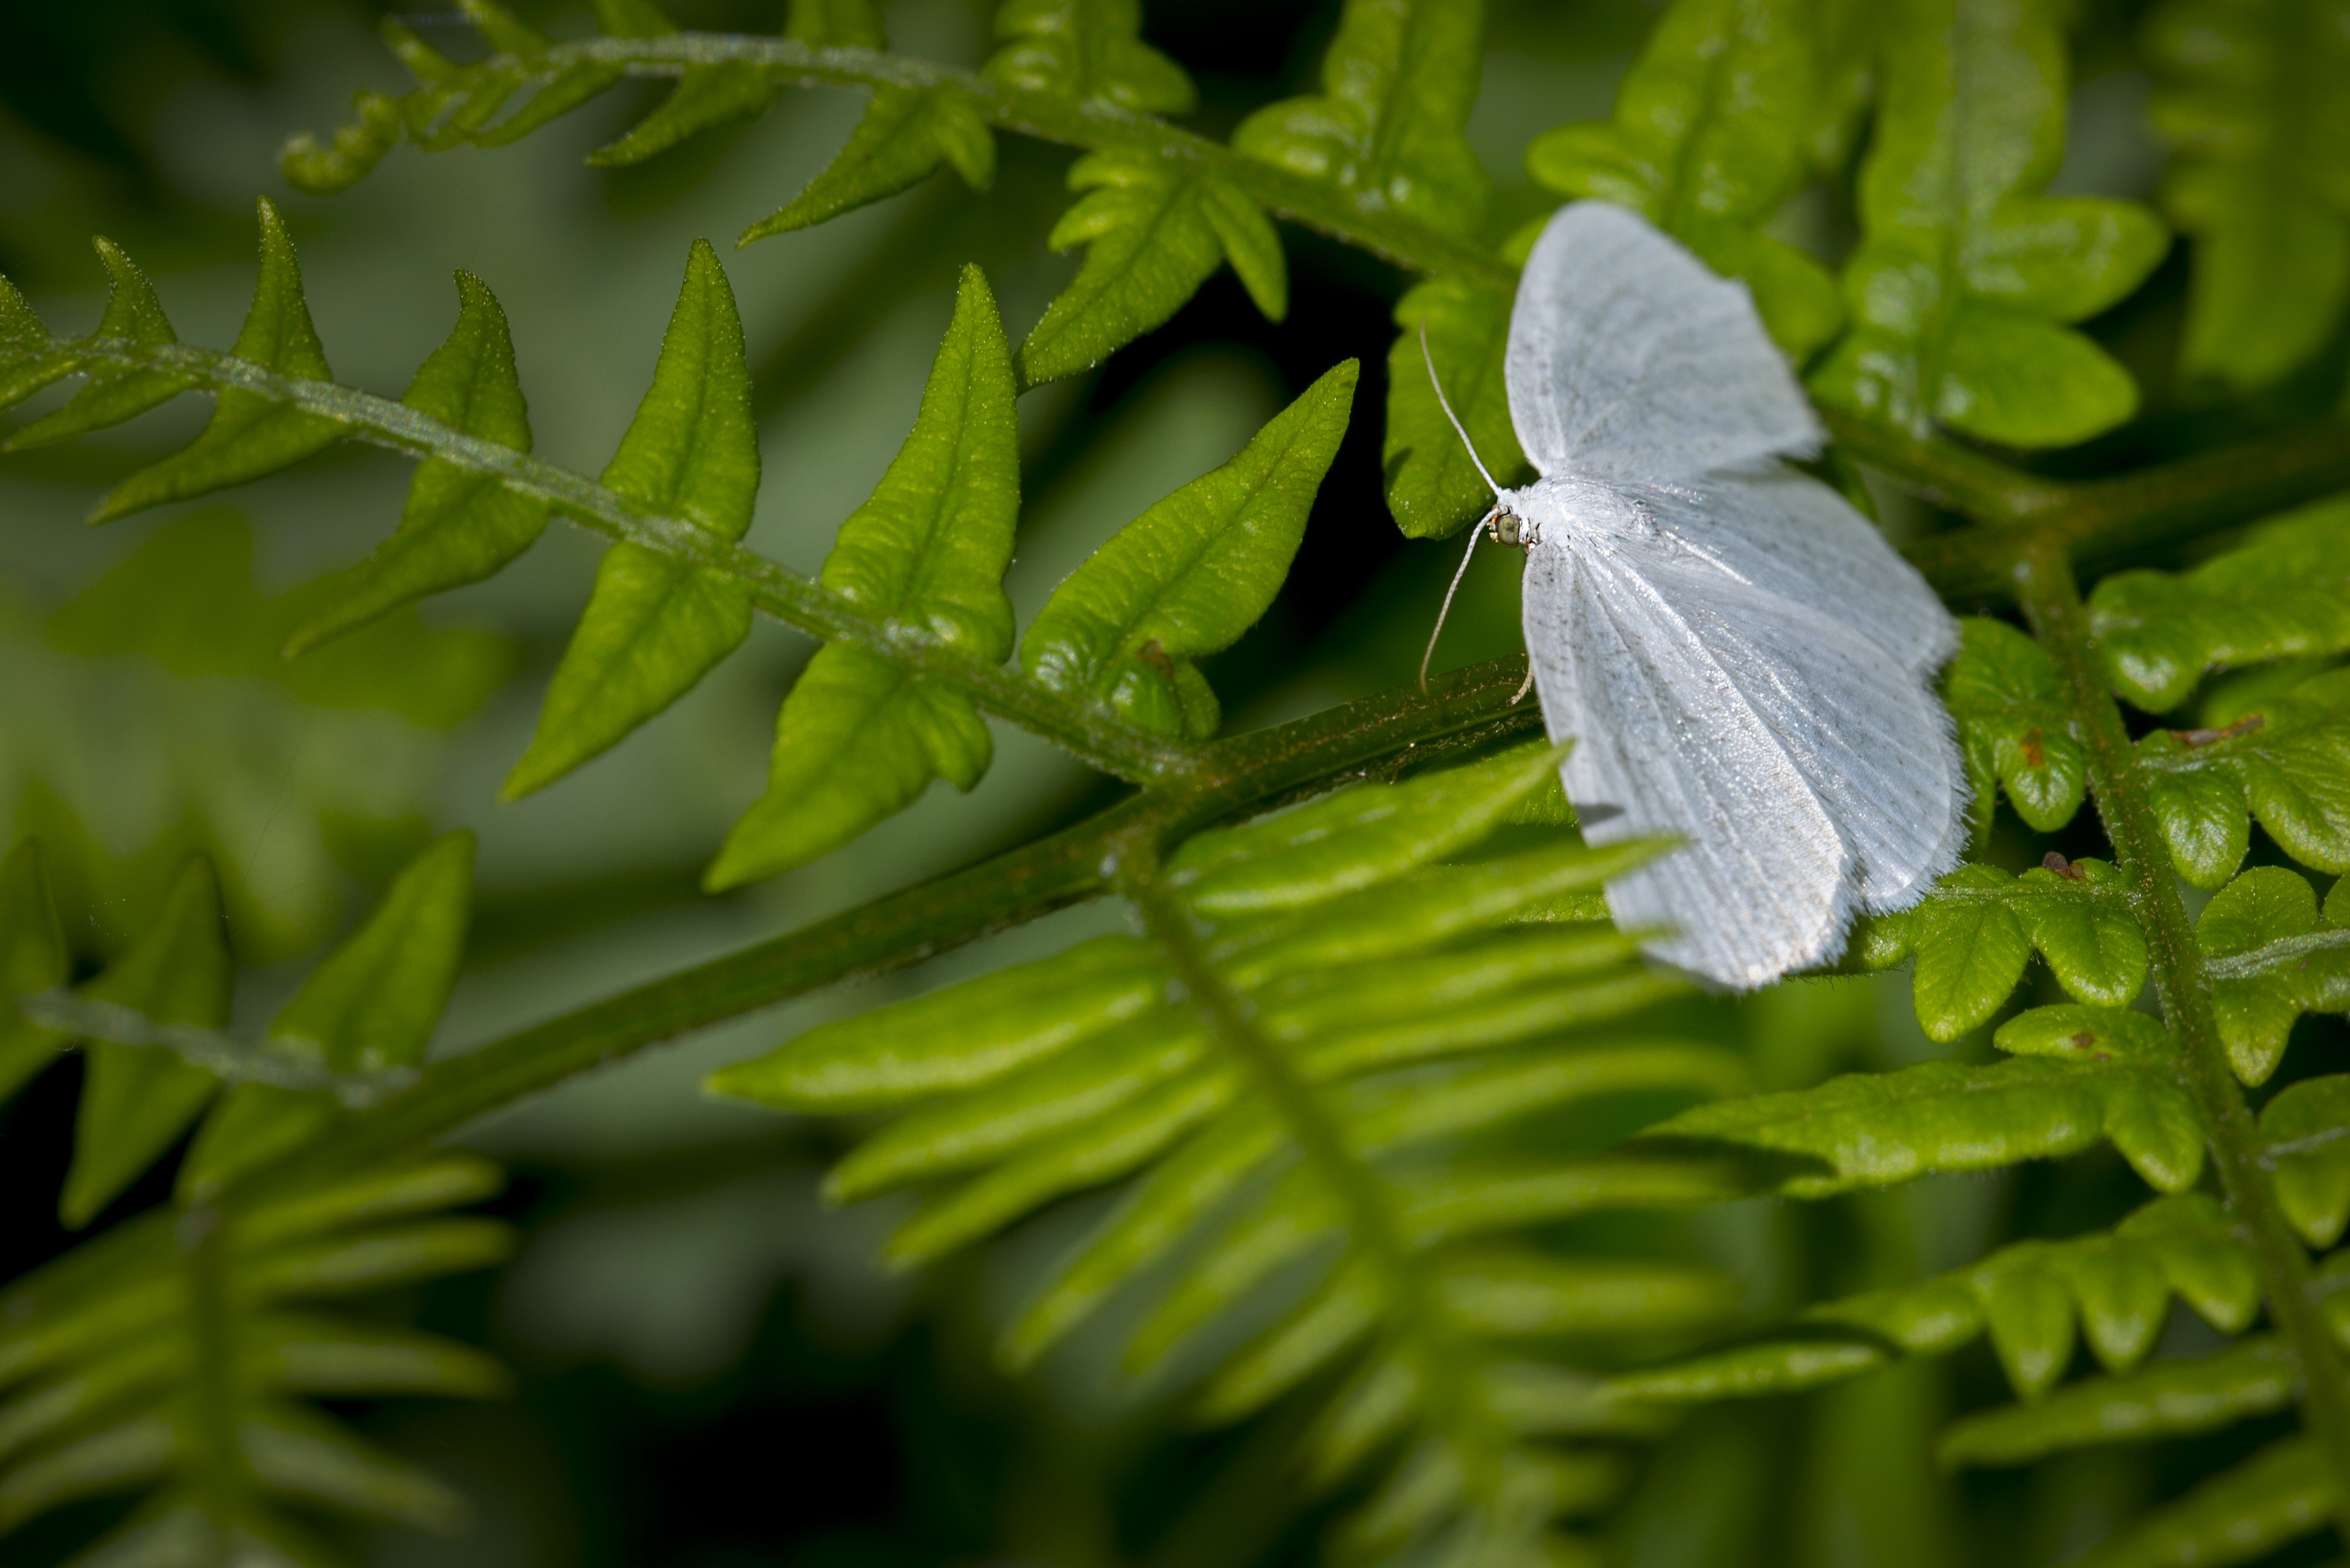
tree, nature, grass, branch, plant, lawn, leaf, flower, foliage, green, insect, macro, botany, butterfly, flora, fauna, close up, macro photography, flowering plant, land plant